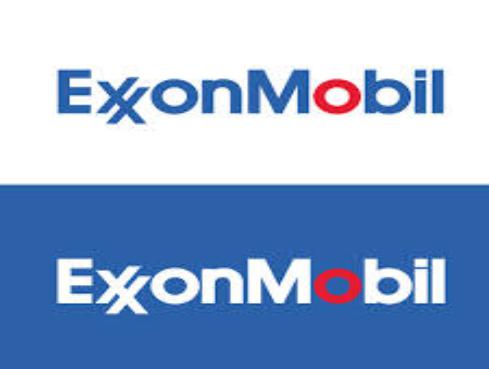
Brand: ExxonMobil
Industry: Transportation